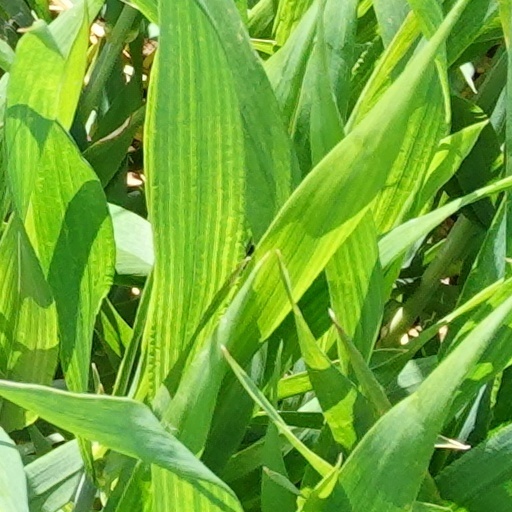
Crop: wheat